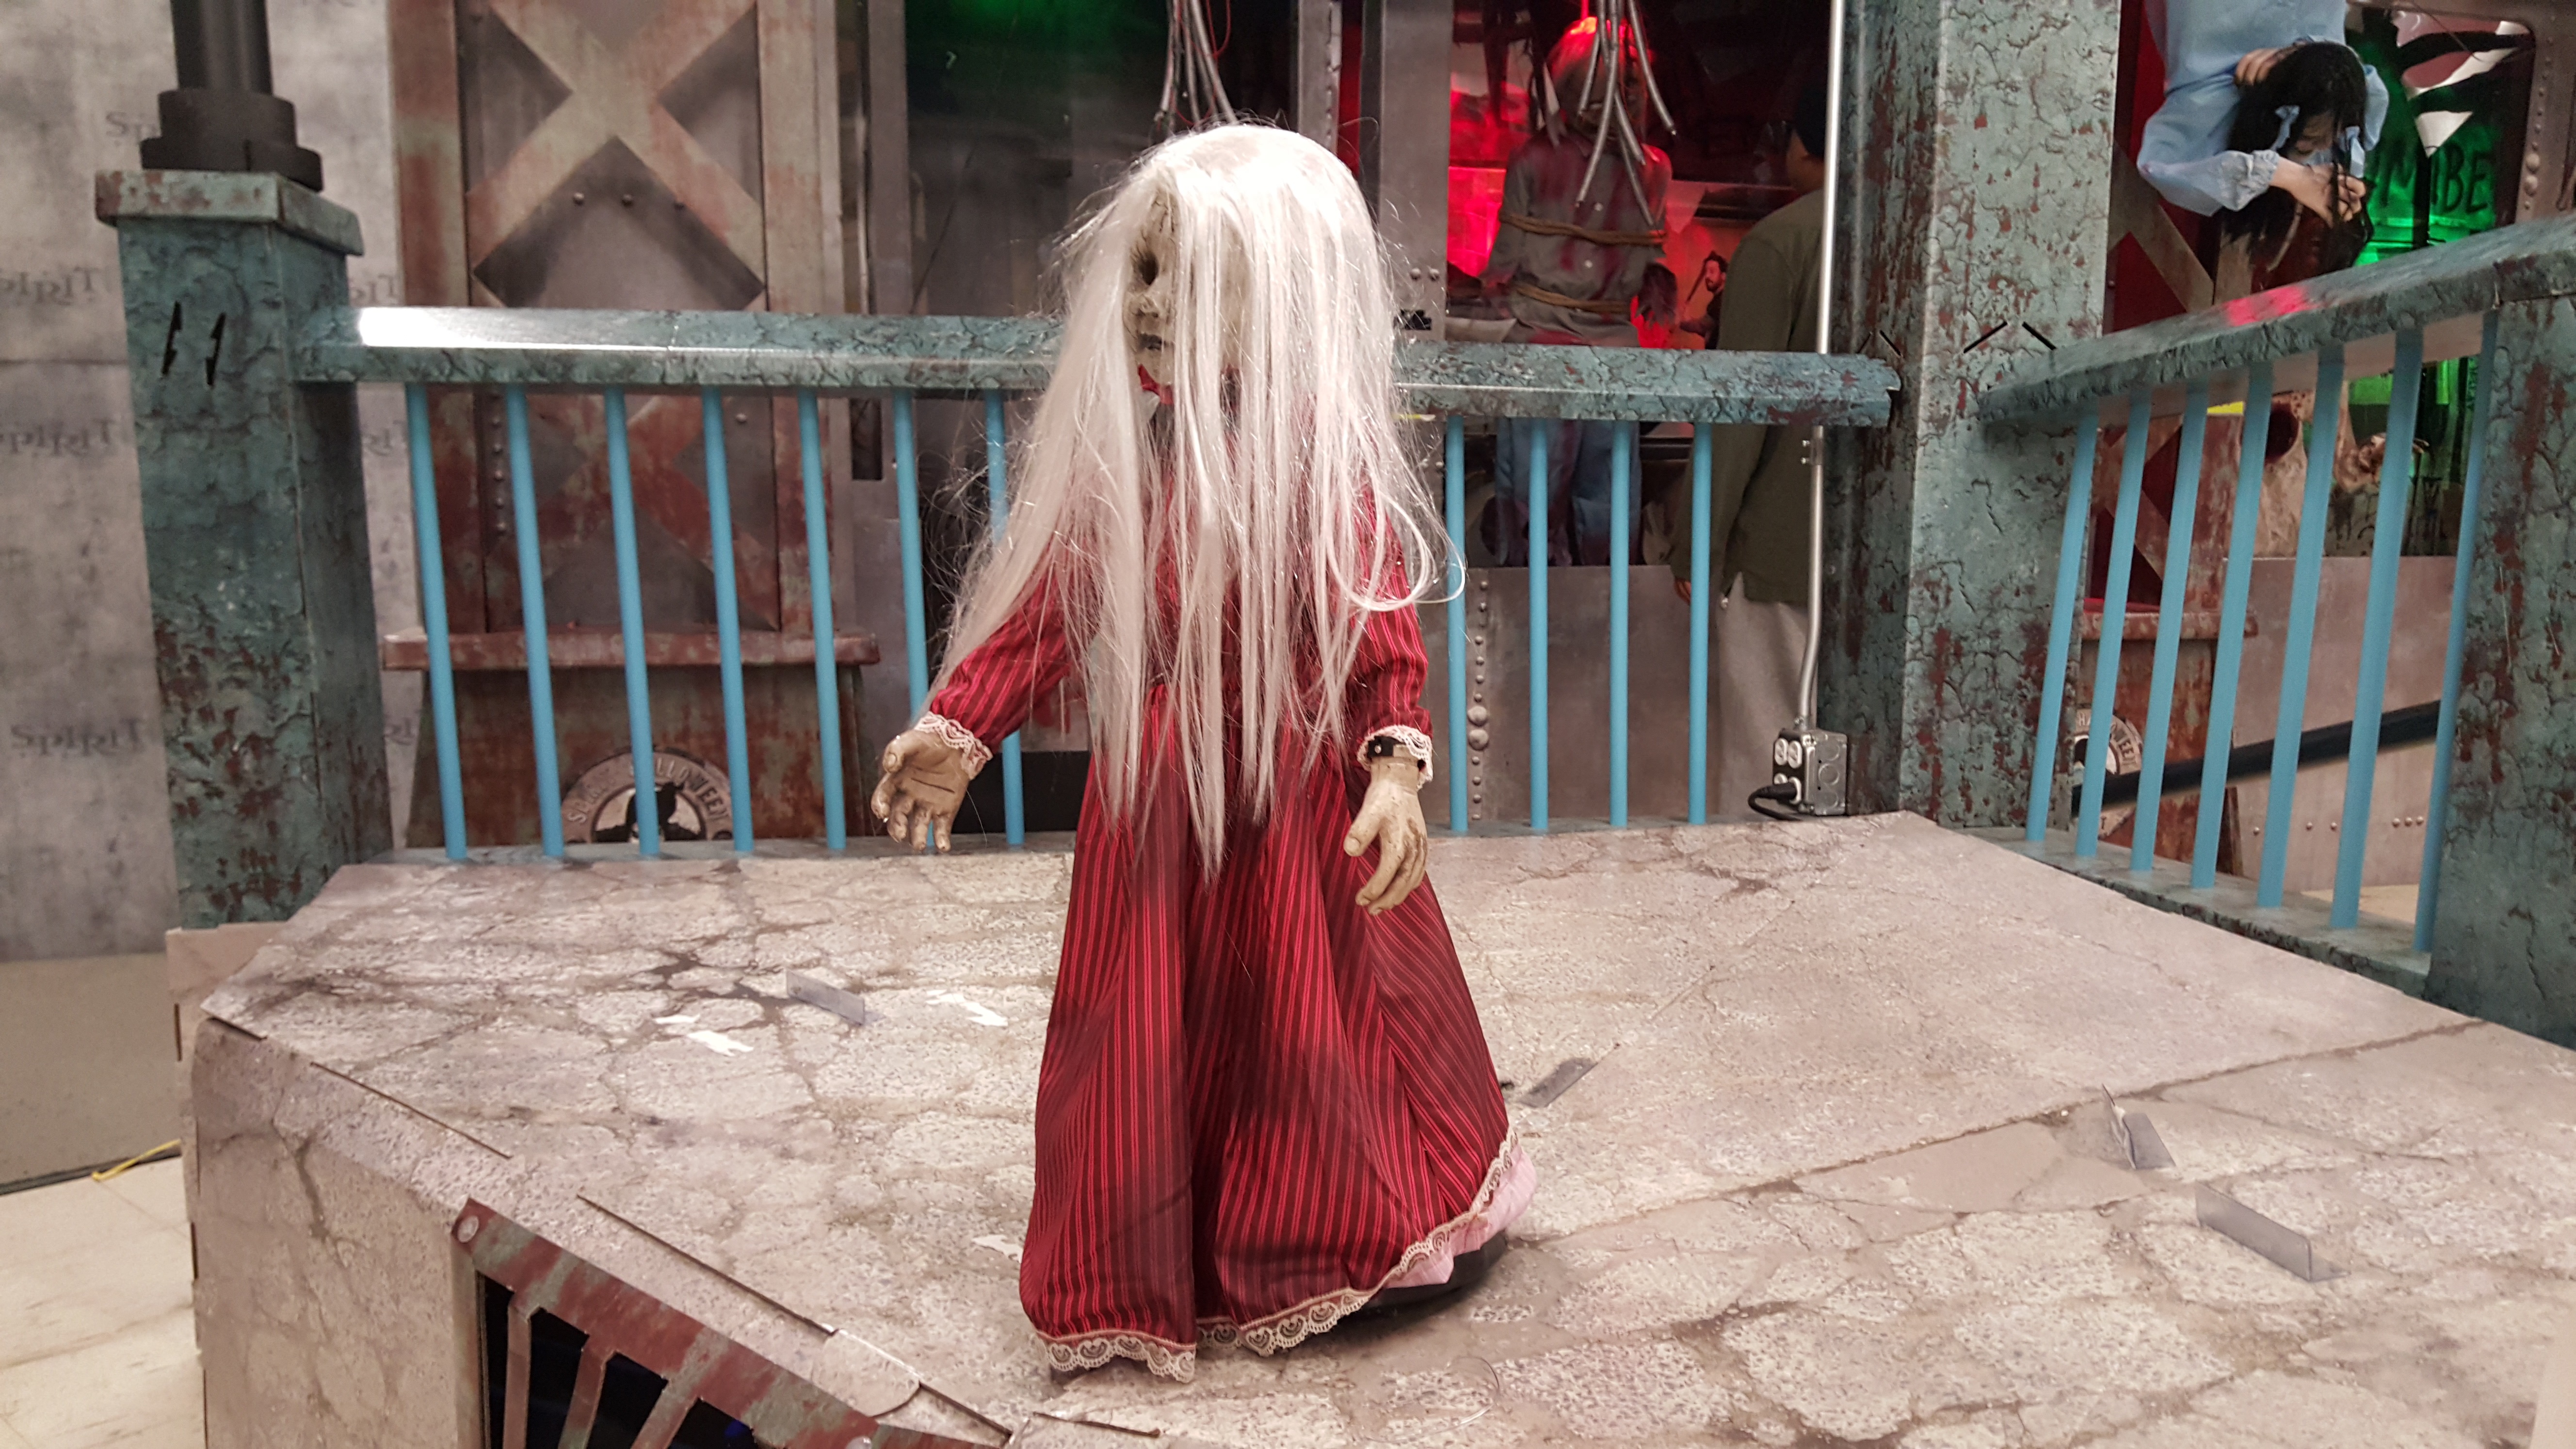
street, spring, red, color, fashion, clothing, lady, dress, temple, beauty, costume, heluvin